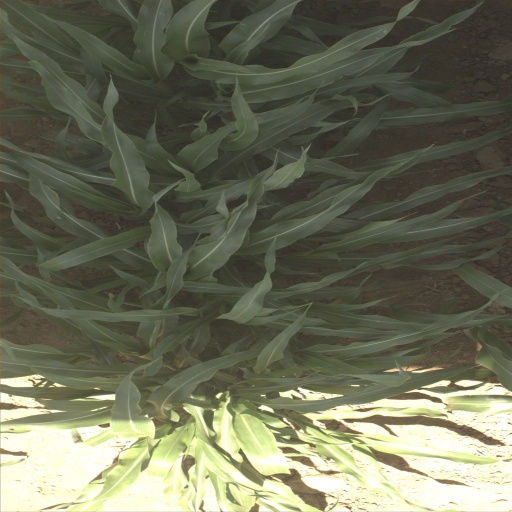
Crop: sorghum